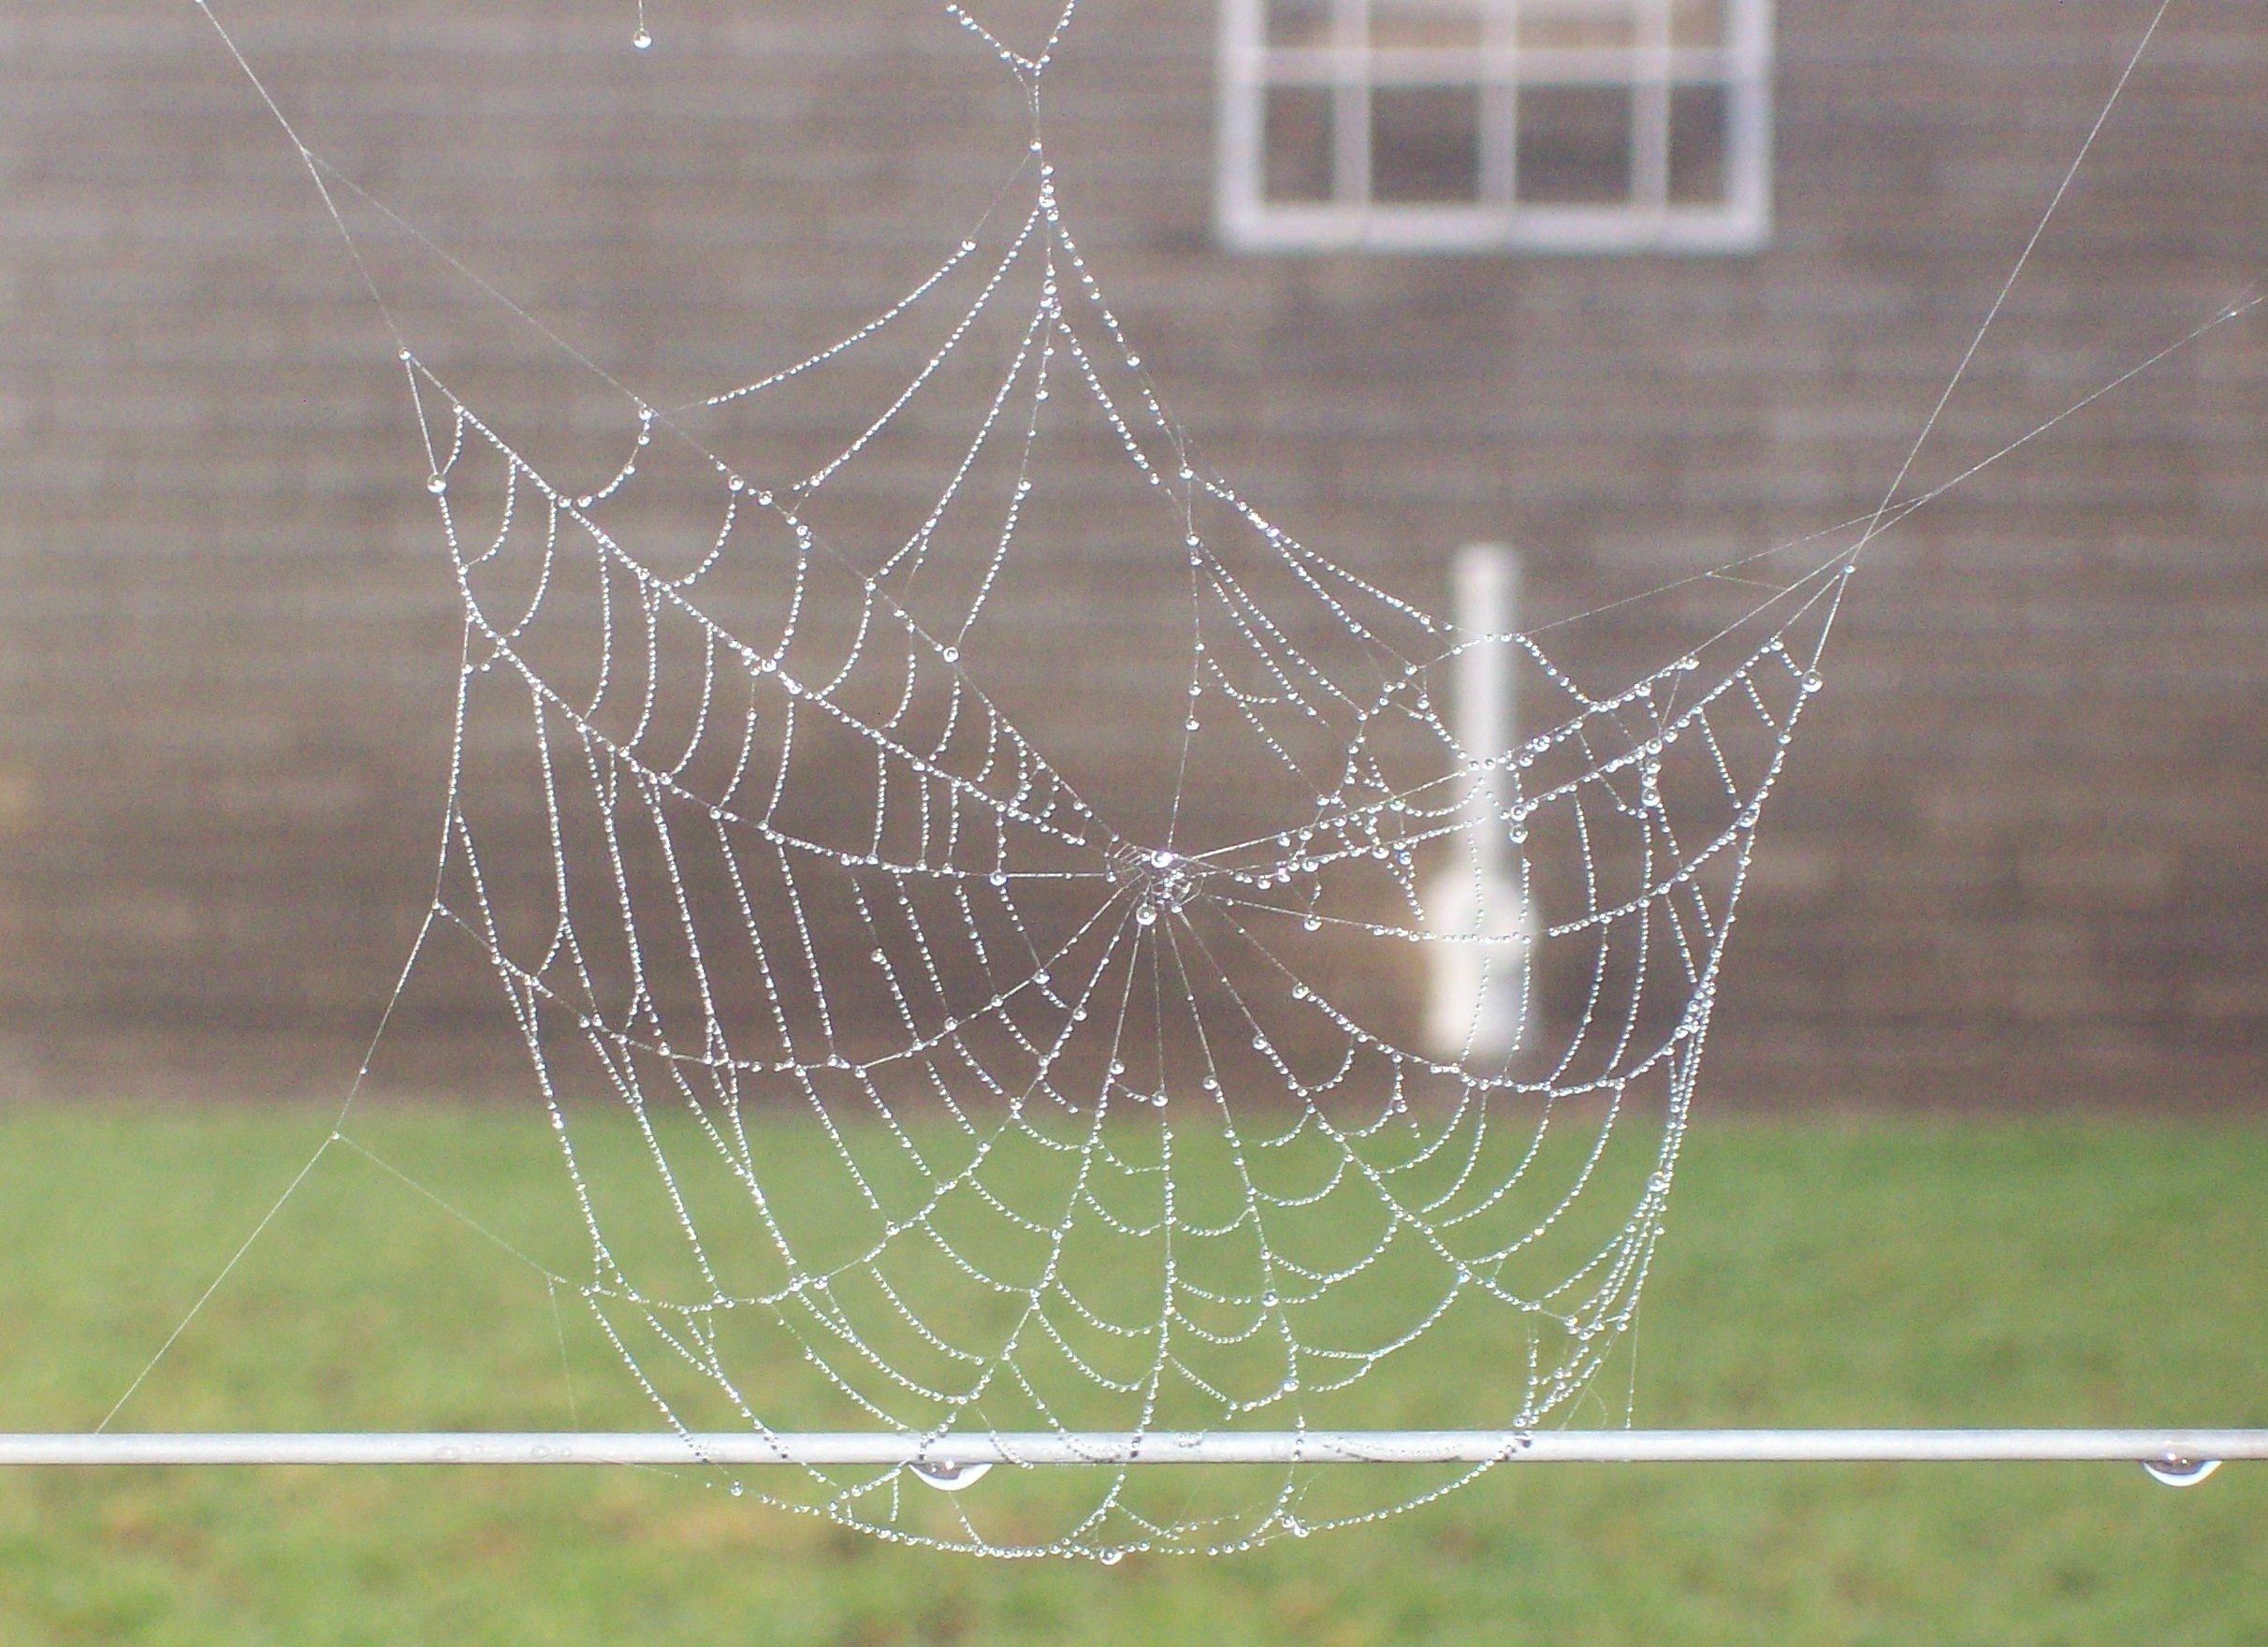
nature, droplet, dew, wing, raindrop, wet, spiderweb, web, condensation, fauna, material, invertebrate, spider web, cobweb, spider, dewdrop, net, arachnid, arthropod, outdoor structure